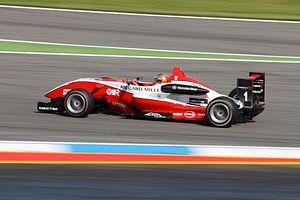
Jules Bianchi lors de l'épreuve du championnat de Formule 3 Euro Series 2009 au Hockenheimring.
La Formule 3 Euro Series était un championnat automobile de monoplace de Formule 3 se disputant sur le continent européen. À partir de 2012, le championnat s'arrête au profit du retour du championnat d'Europe de Formule 3 sous l'impulsion de la FIA.
Jules Bianchi, né le 3 août 1989 à Nice et mort le 17 juillet 2015 dans la même ville, est un pilote automobile français. Issu d'une célèbre famille du sport automobile, il est le petit-fils de Mauro Bianchi et le petit-neveu de Lucien Bianchi. Il participe à 34 Grands Prix de Formule 1 entre 2013 et 2014.
Le championnat de Formule 3 Euro Series 2009 se déroule du 16 mai au 25 octobre 2009.